Sayuri Yōko

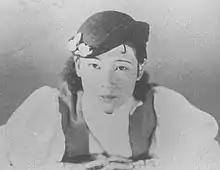
Yōko at the age of 30.

After recovering from her suicide attempt, Yōko remembered the stage of Otojirō Kawakami and others she had seen in her school days and aimed for theatre. The idea was that theatre would allow her to spend time with children and restore their dreams. In 1922, Yōko came to Tokyo to study drama, relying on her cousin who lived in Tokyo. At that time, each university in Tokyo had a drama study group, where new plays were studied, and joint performances were held. After relying on her relatives for accommodation, Yōko joined the Surudai Theatre Society of Meiji University where her cousin was a student and devoted herself to the new drama that was under study at the above-mentioned society. At a time when there were few young women and actresses trying to study drama, Yōko's presence was appreciated by the society.